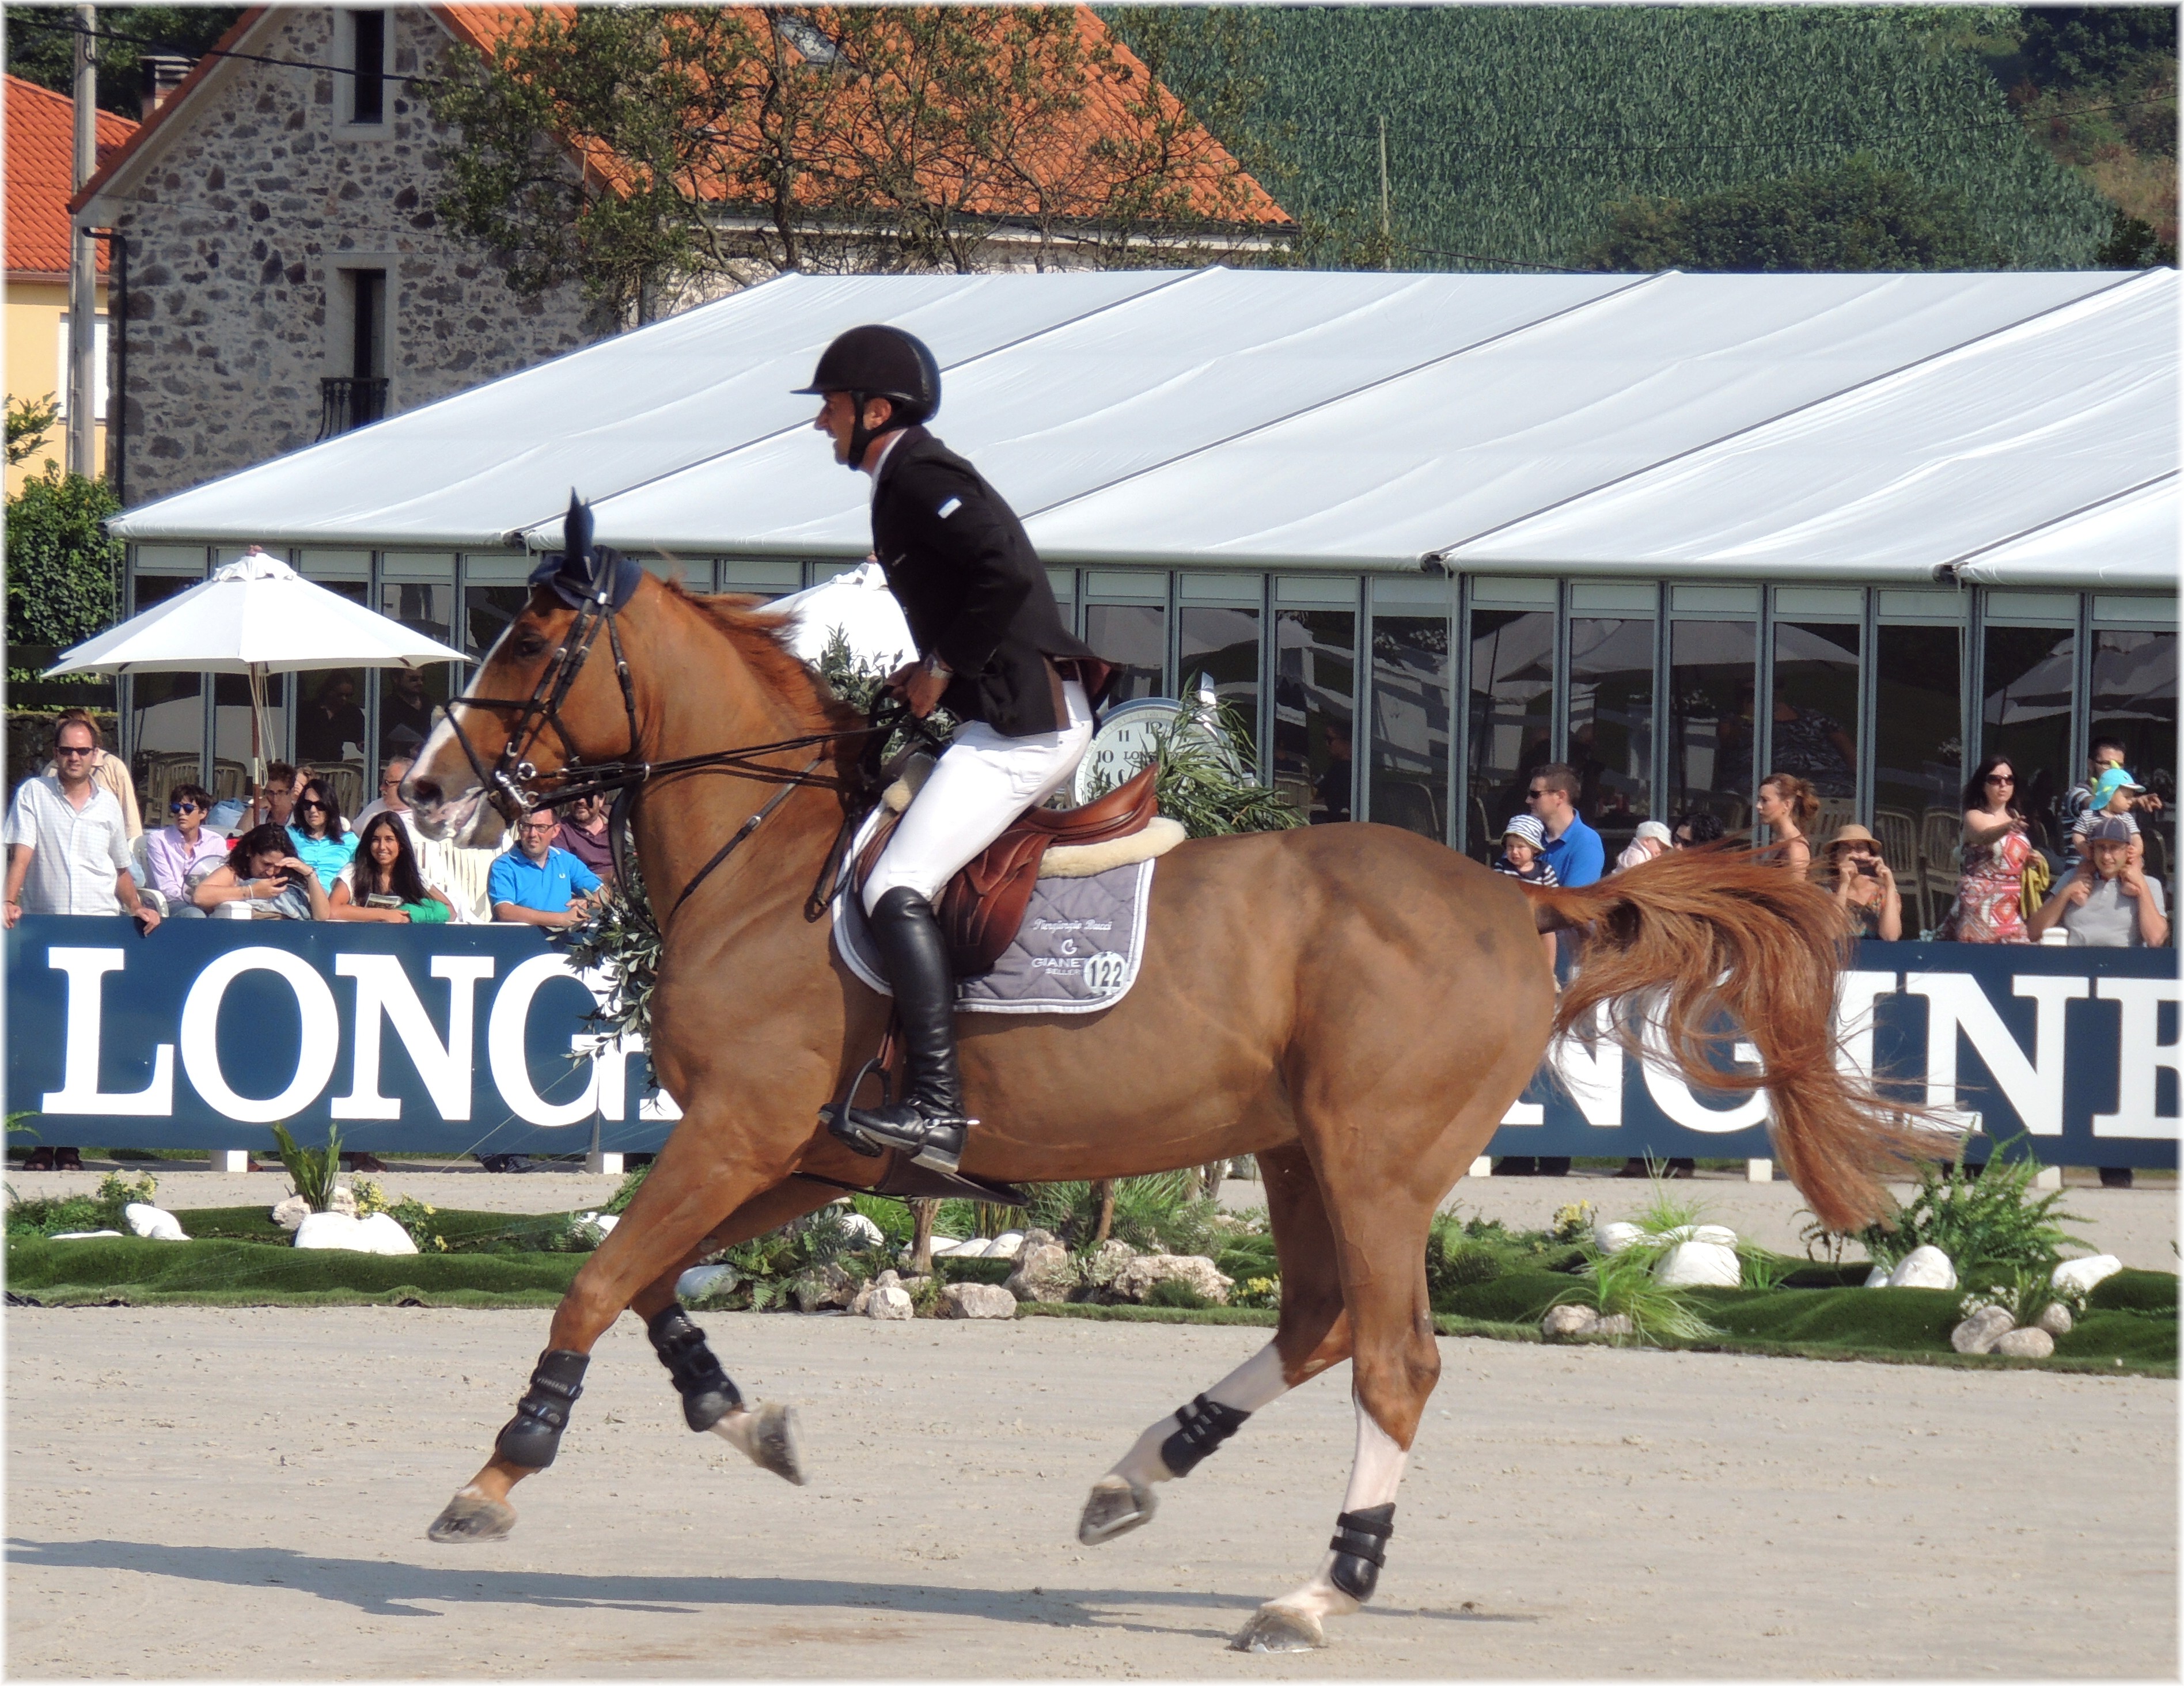
people, sport, animal, recreation, jumping, europe, horse, stallion, spain, espagne, sports, europa, gente, mare, galicia, caballos, espanha, salto, deporte, espana, galiza, xente, competicion, arteixo, casasnovas, corunna, galice, concurso, cabalos, lacoruna, western riding, acoru a, coru a, provinciacoru a, equestrianism, equitation, dressage, physical exercise, eventing, show jumping, outdoor recreation, horse like mammal, human action, horse harness, animal sports, english riding, equestrian sport, hunt seat, modern pentathlon, animal training